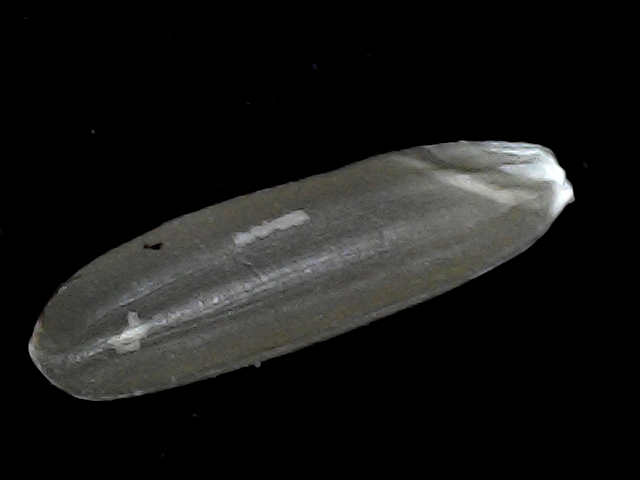
Rice variety: BD70